Incandescent light bulb

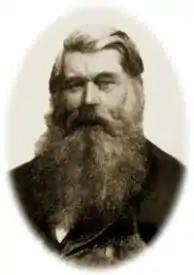
Sir Joseph Wilson Swan

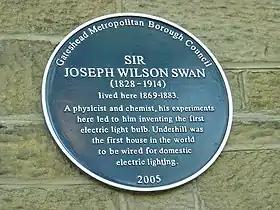
Historical plaque at Underhill, the first house to be lit by electric lights

Joseph Swan (1828–1914) was a British physicist and chemist. In 1850, he began working with carbonized paper filaments in an evacuated glass bulb. By 1860, he was able to demonstrate a working device but the lack of a good vacuum and an adequate supply of electricity resulted in a short lifetime for the bulb and an inefficient source of light. By the mid-1870s better pumps had become available, and Swan returned to his experiments.